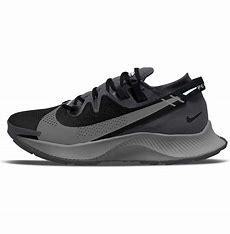
Brand: Nike
Model: Pegasus 2